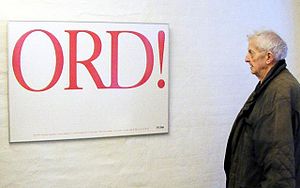
Kaj Øgaard Sørensen
Ord havde stor betydning for Kaj Øgaard Sørensen
Kaj Øgaard Sørensen har netop afleveret manuskriptet til sin sidste trykte avis den 22. november 2007 i Vordingborg
Kaj Øgaard Sørensen var redaktøren bag Hareskov-Værløse Avis, som han udgav en gang om ugen fra den 7. september 1945. Den sidste trykte avis blev afleveret til trykkeriet i Vordingborg den 22. november 2007. Derefter skrev Kaj Øgaard Sørensen sin elektroniske avis uge efter uge fra sin bolig på Ryetbo Plejehjem. I alt var han redaktør for avisen i mere end 71 år.